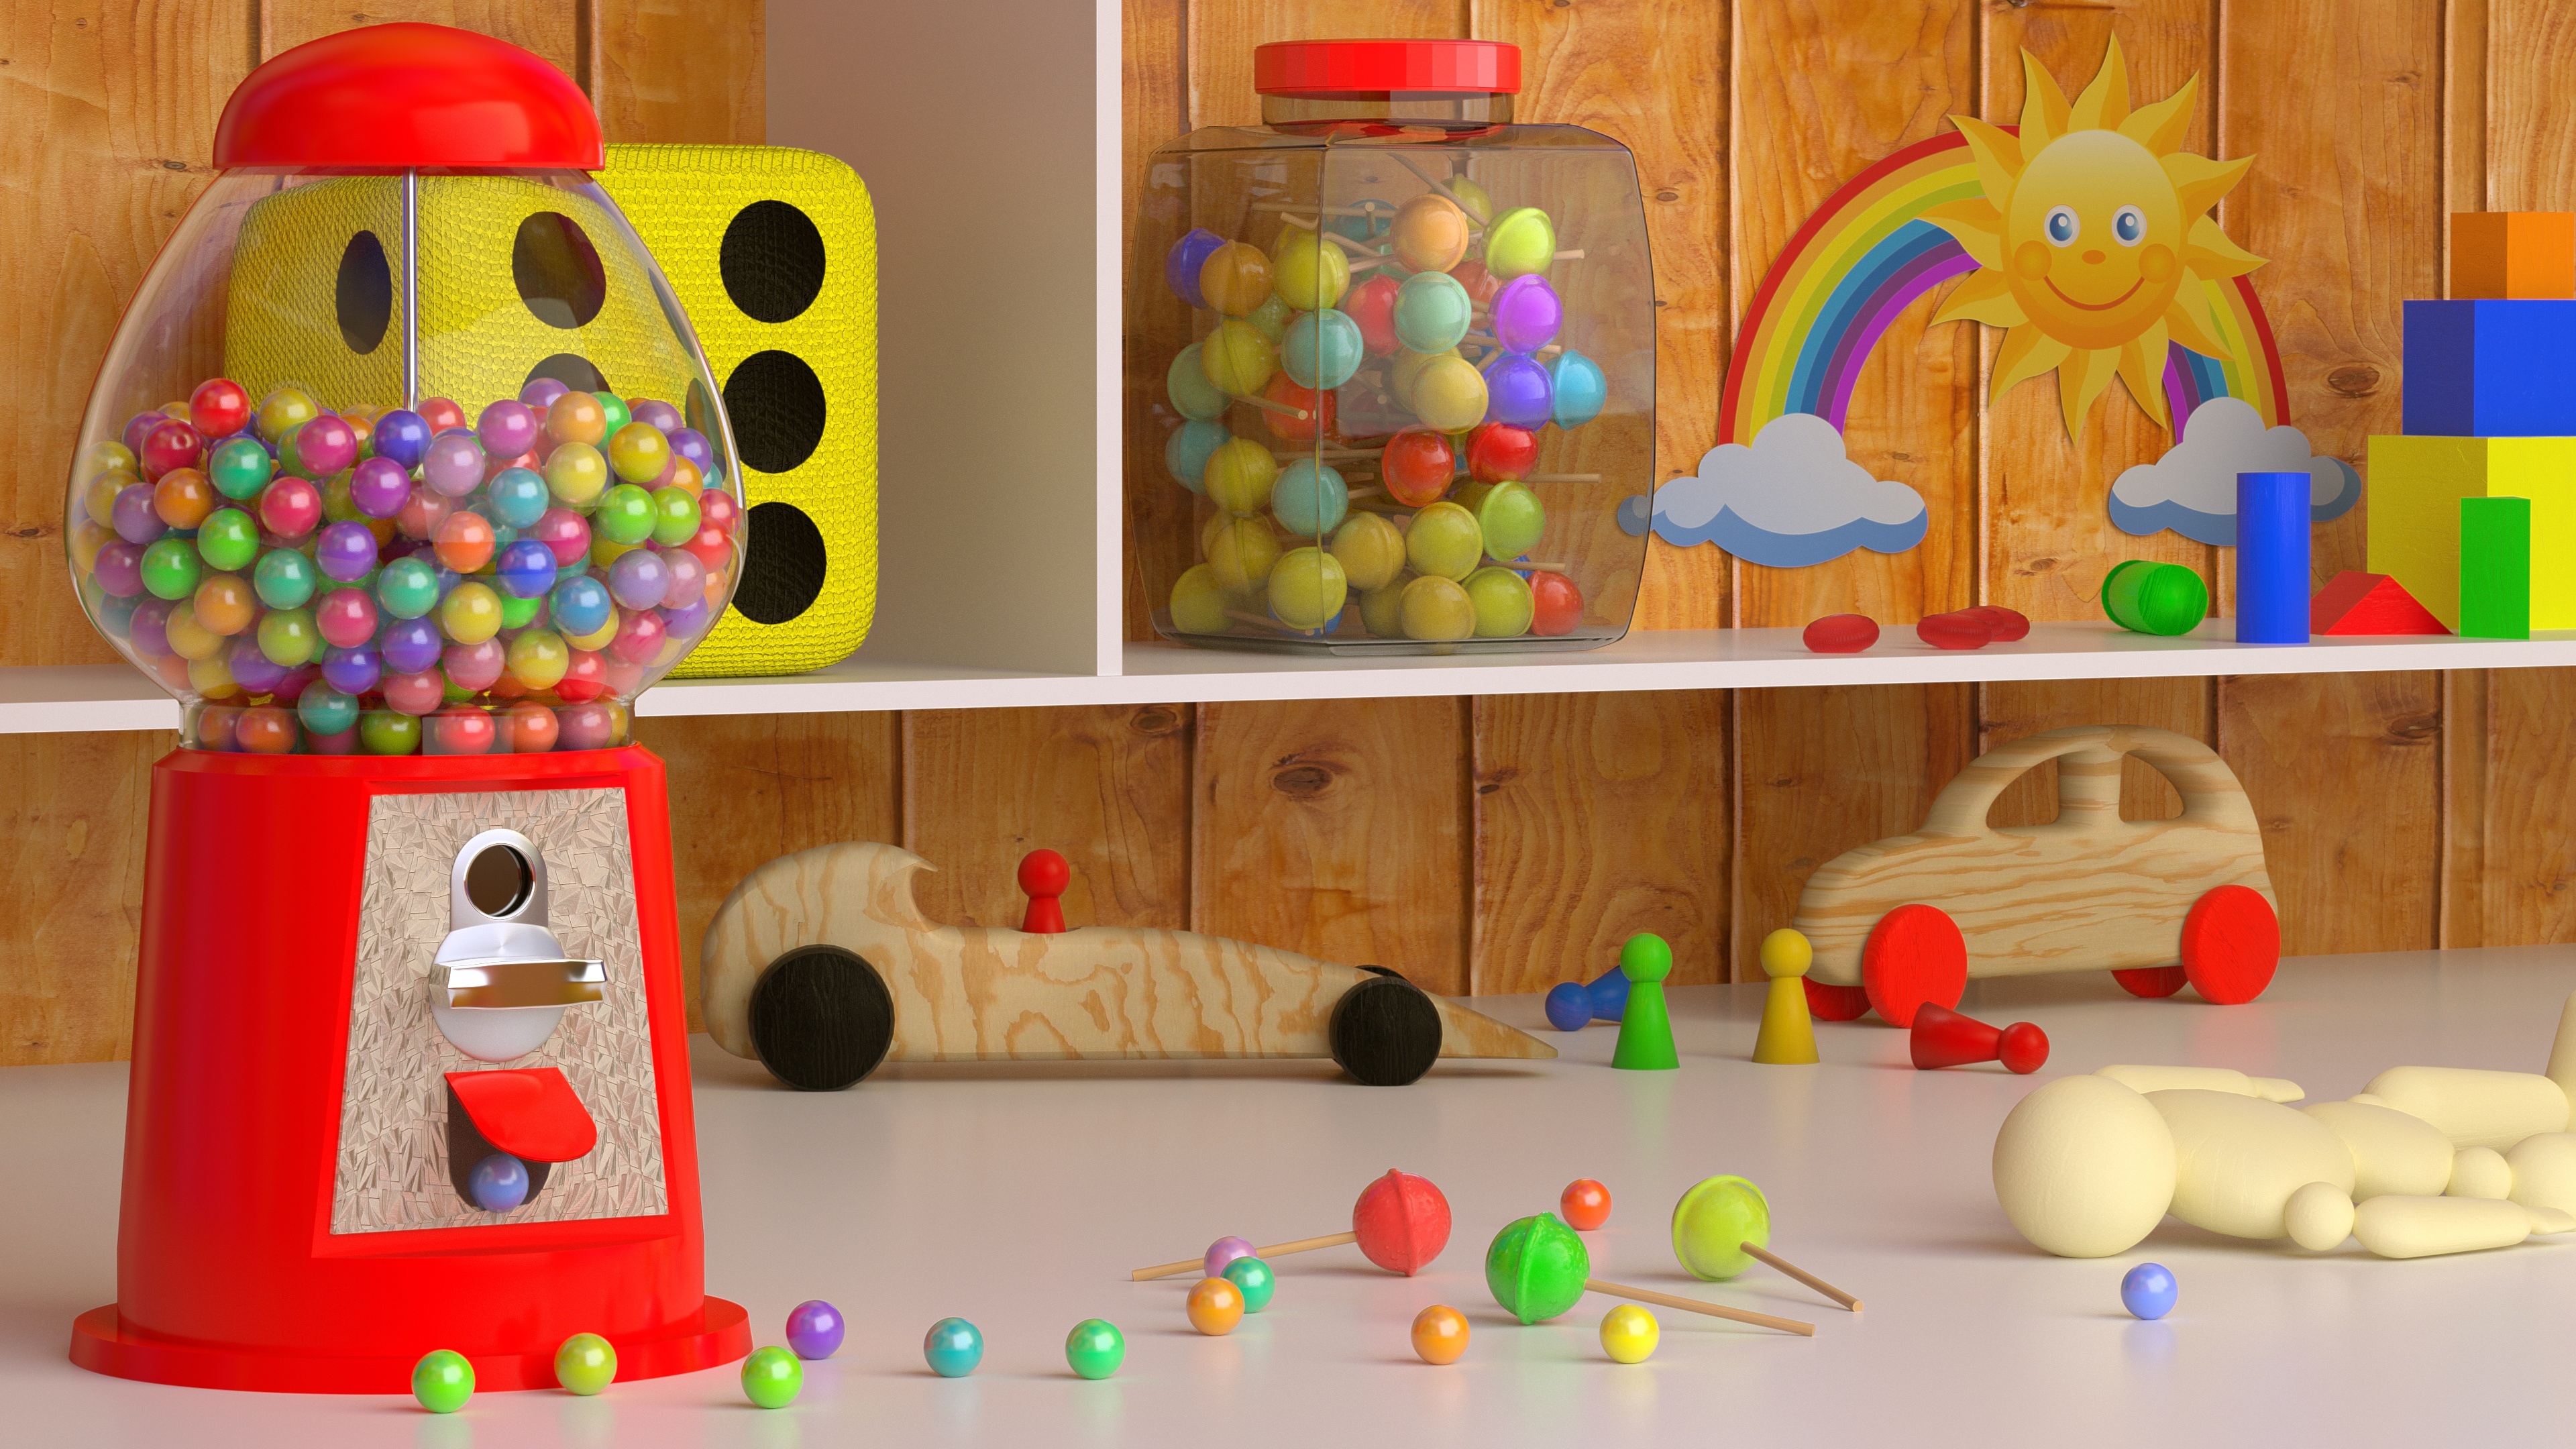
play, toy, product, toys, candy, 3d, blender, children's room, baby toys